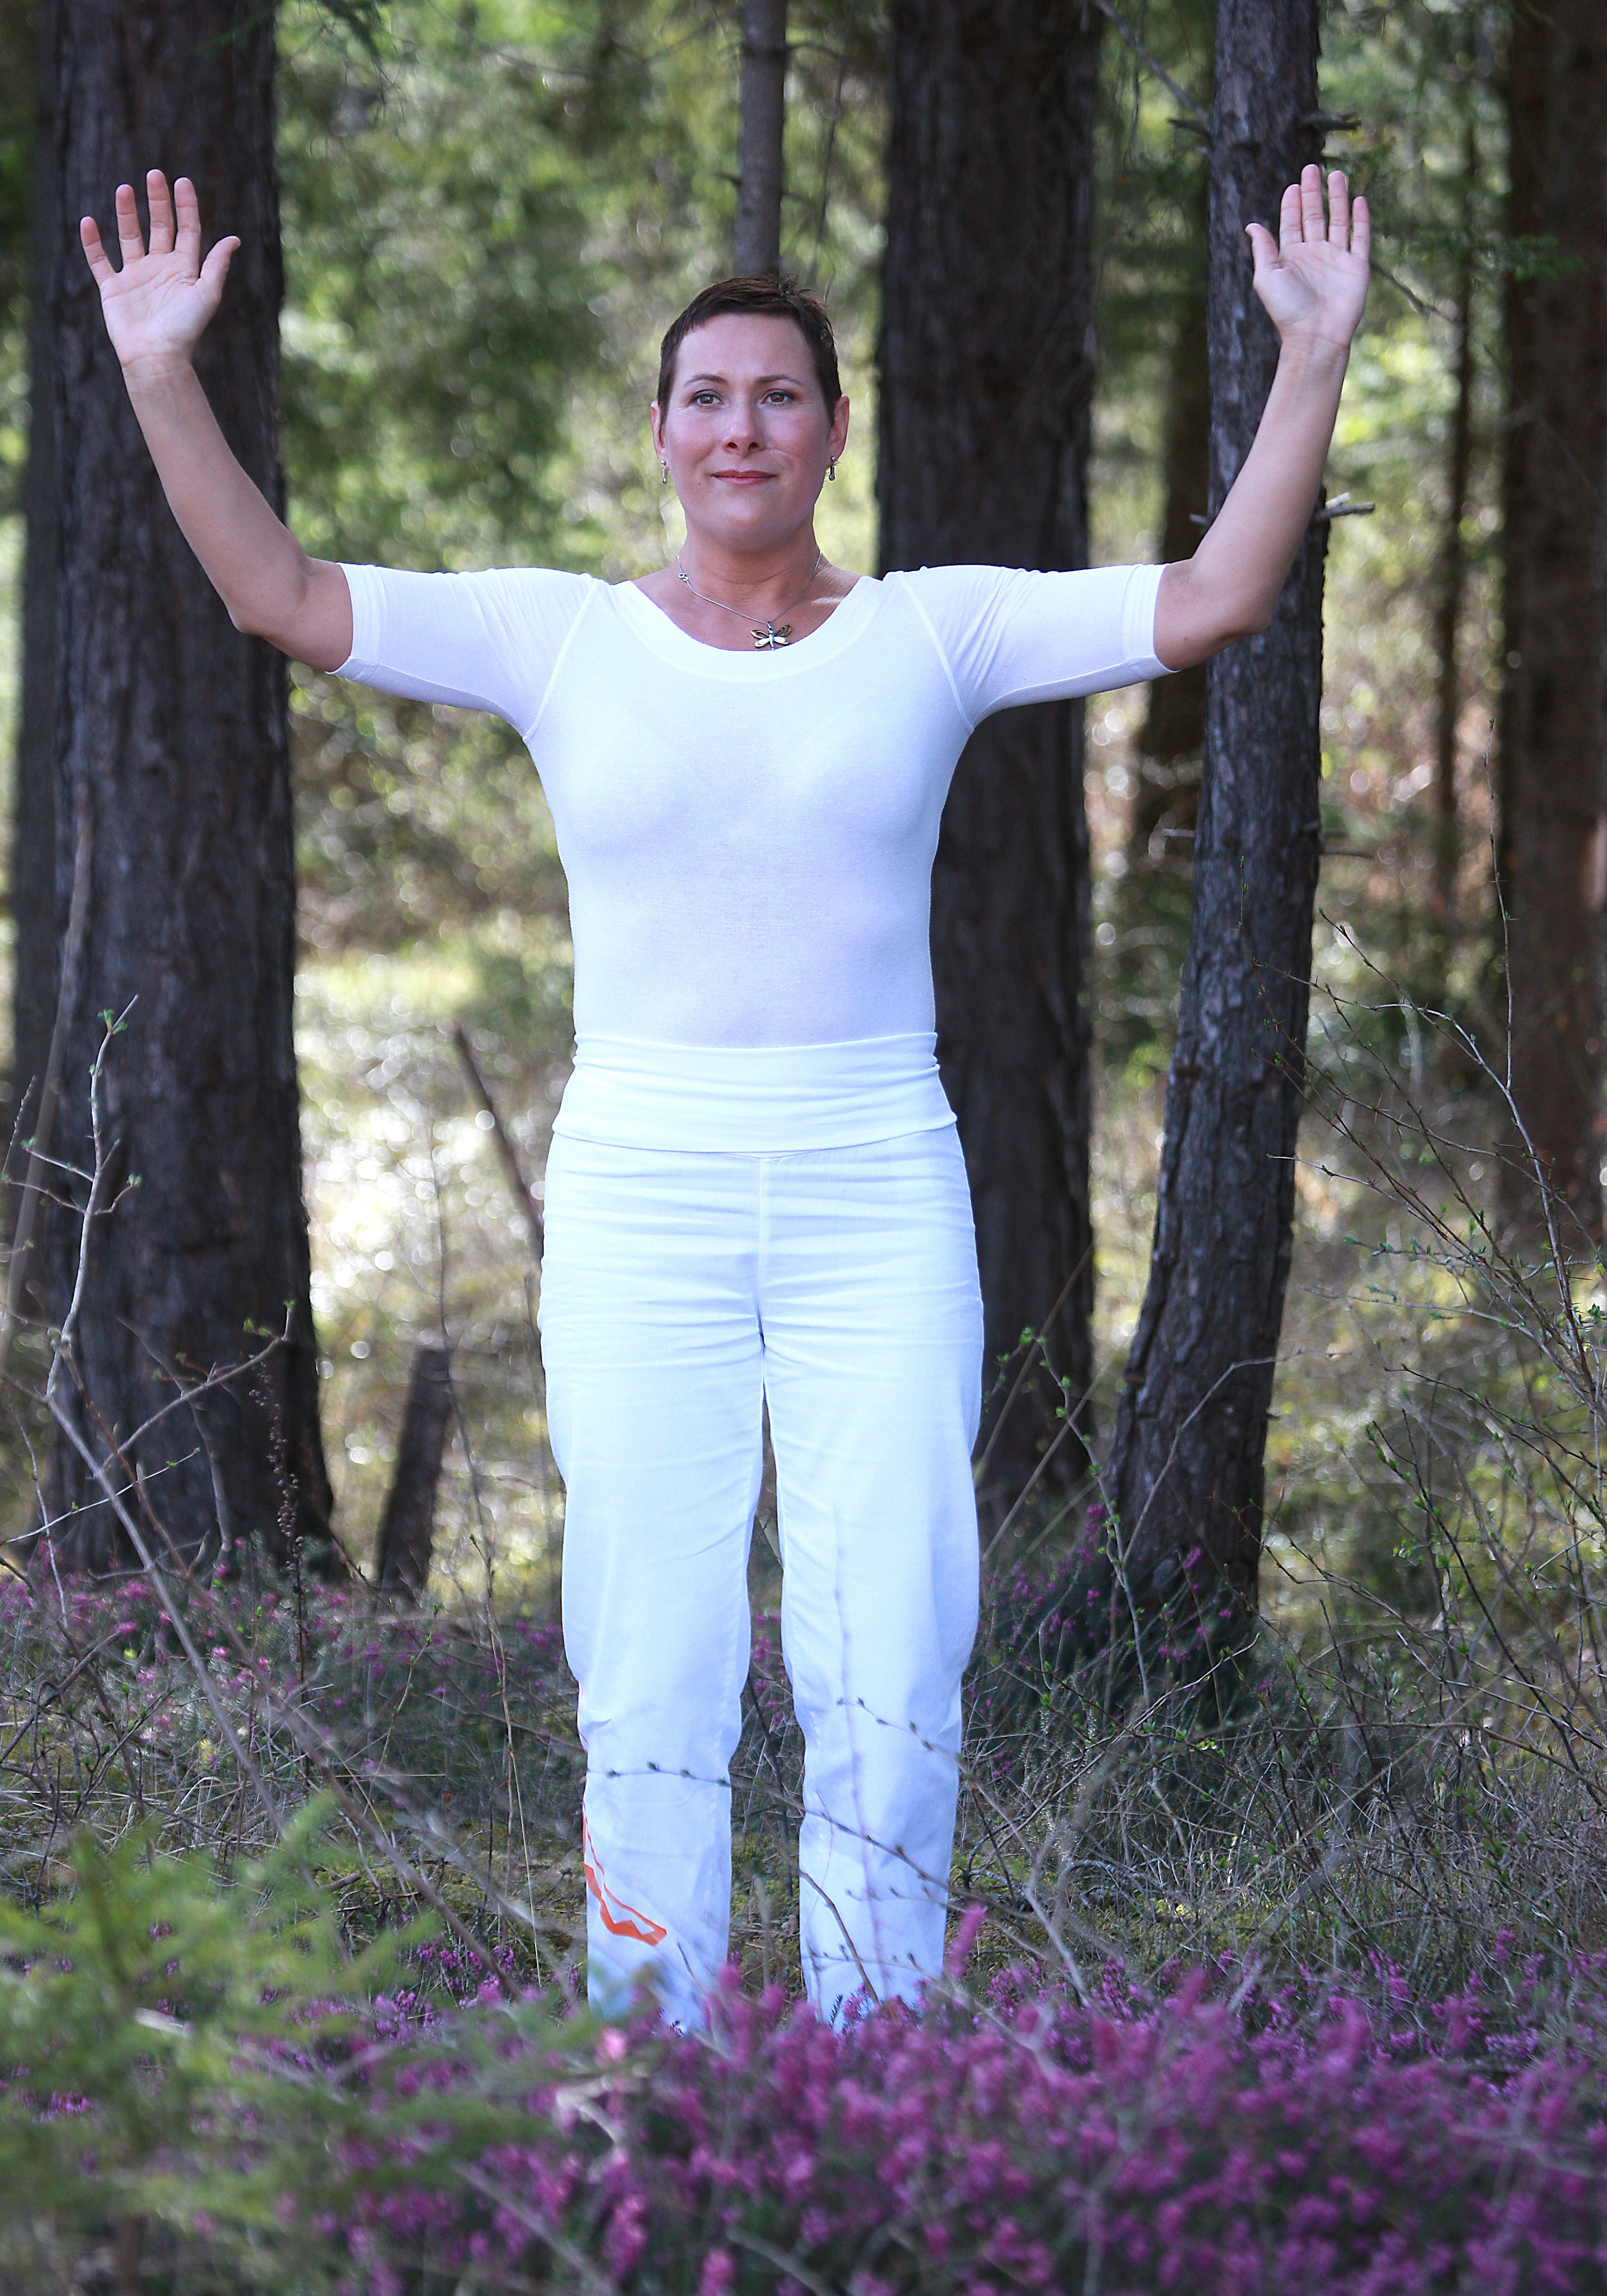
hand, forest, grass, flower, spring, park, calm, meditate, meditation, beauty, woodland, habitat, spirituality, wellness, qi gong, qigong, fern stlich, sense